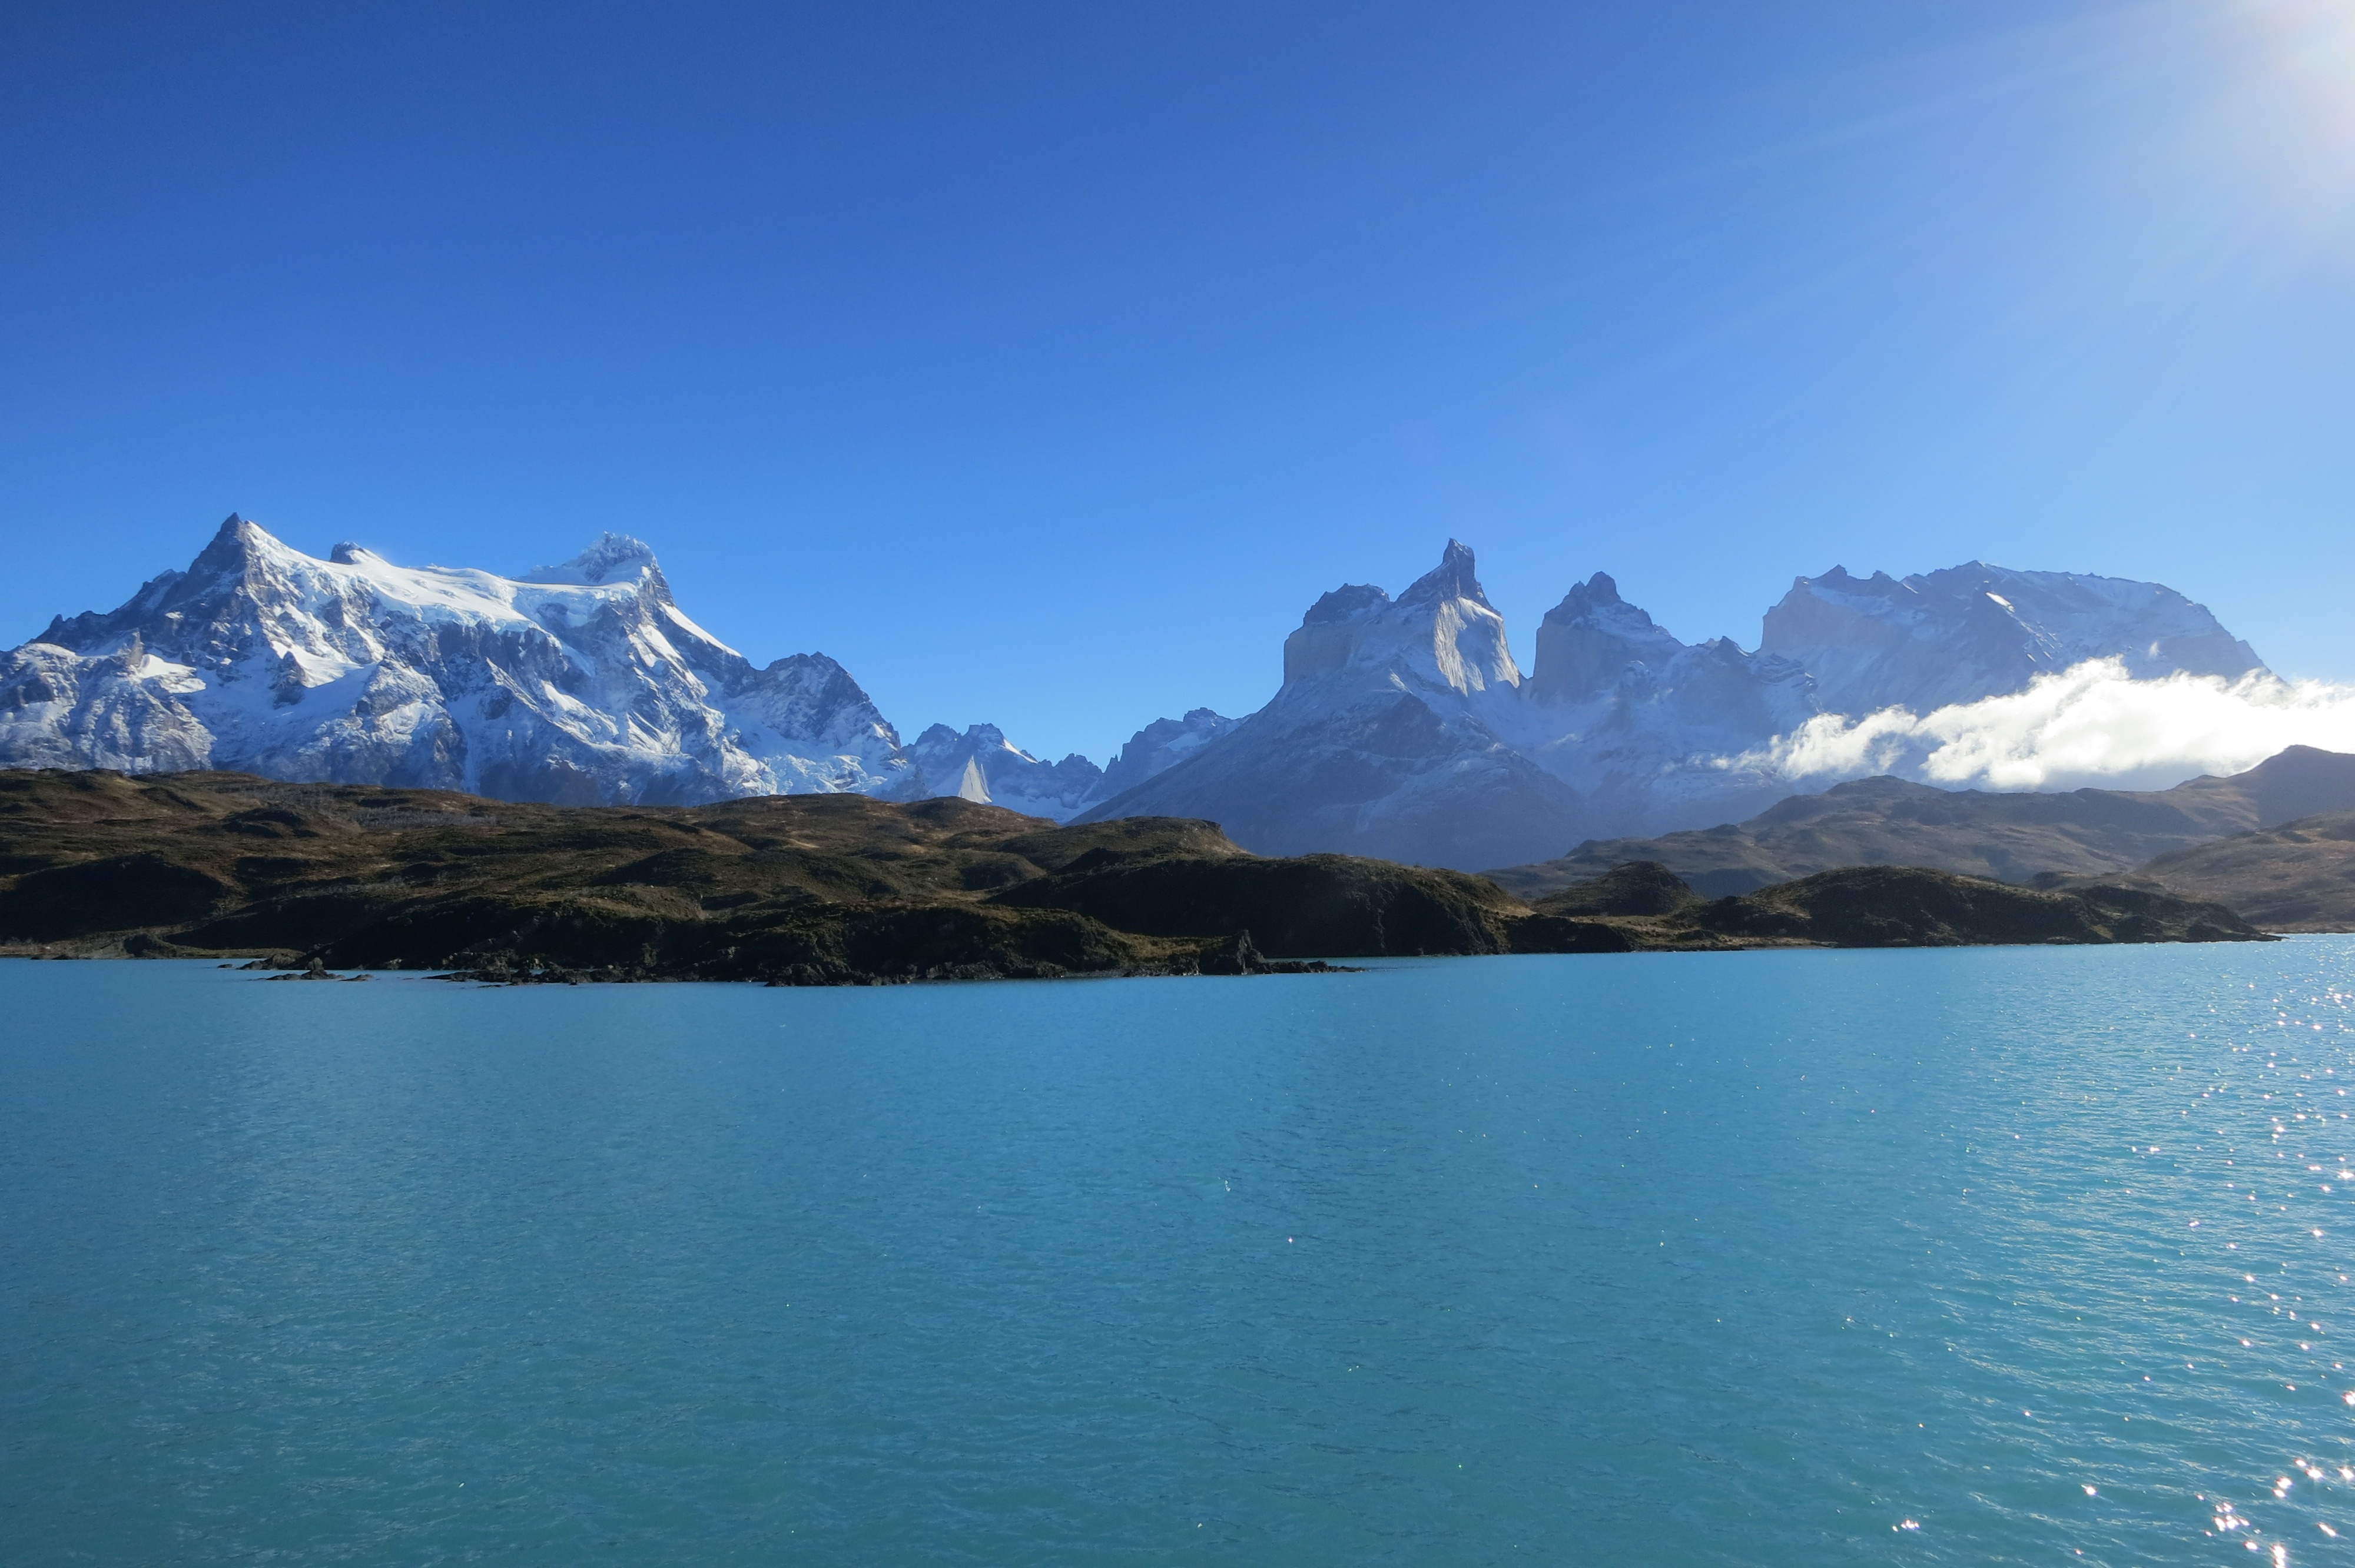
landscape, sea, water, nature, outdoor, ocean, mountain, snow, sky, sun, lake, view, river, mountain range, environment, reflection, scenic, blue, fjord, reservoir, chile, mountains, alps, bright, fell, loch, patagonia, crater lake, landform, torres del paine, mountainous landforms, glacial landform